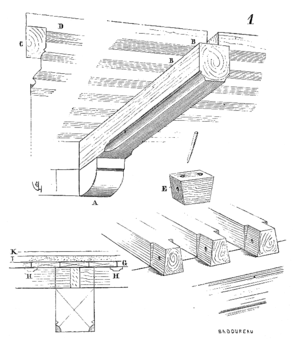
Le logis seigneurial, aussi appelé plus communément logis, est, au Moyen Âge de la fin du XIᵉ siècle au milieu du XVᵉ siècle, un vaste bâtiment situé la plupart du temps dans le donjon et réservé à l'usage du seigneur et de sa famille.
Une solive est une pièce de charpente placée horizontalement en appui sur les murs ou sur les poutres pour constituer le plancher d'une pièce. La continuité du plancher entre les solives est assurée par des entrevous.